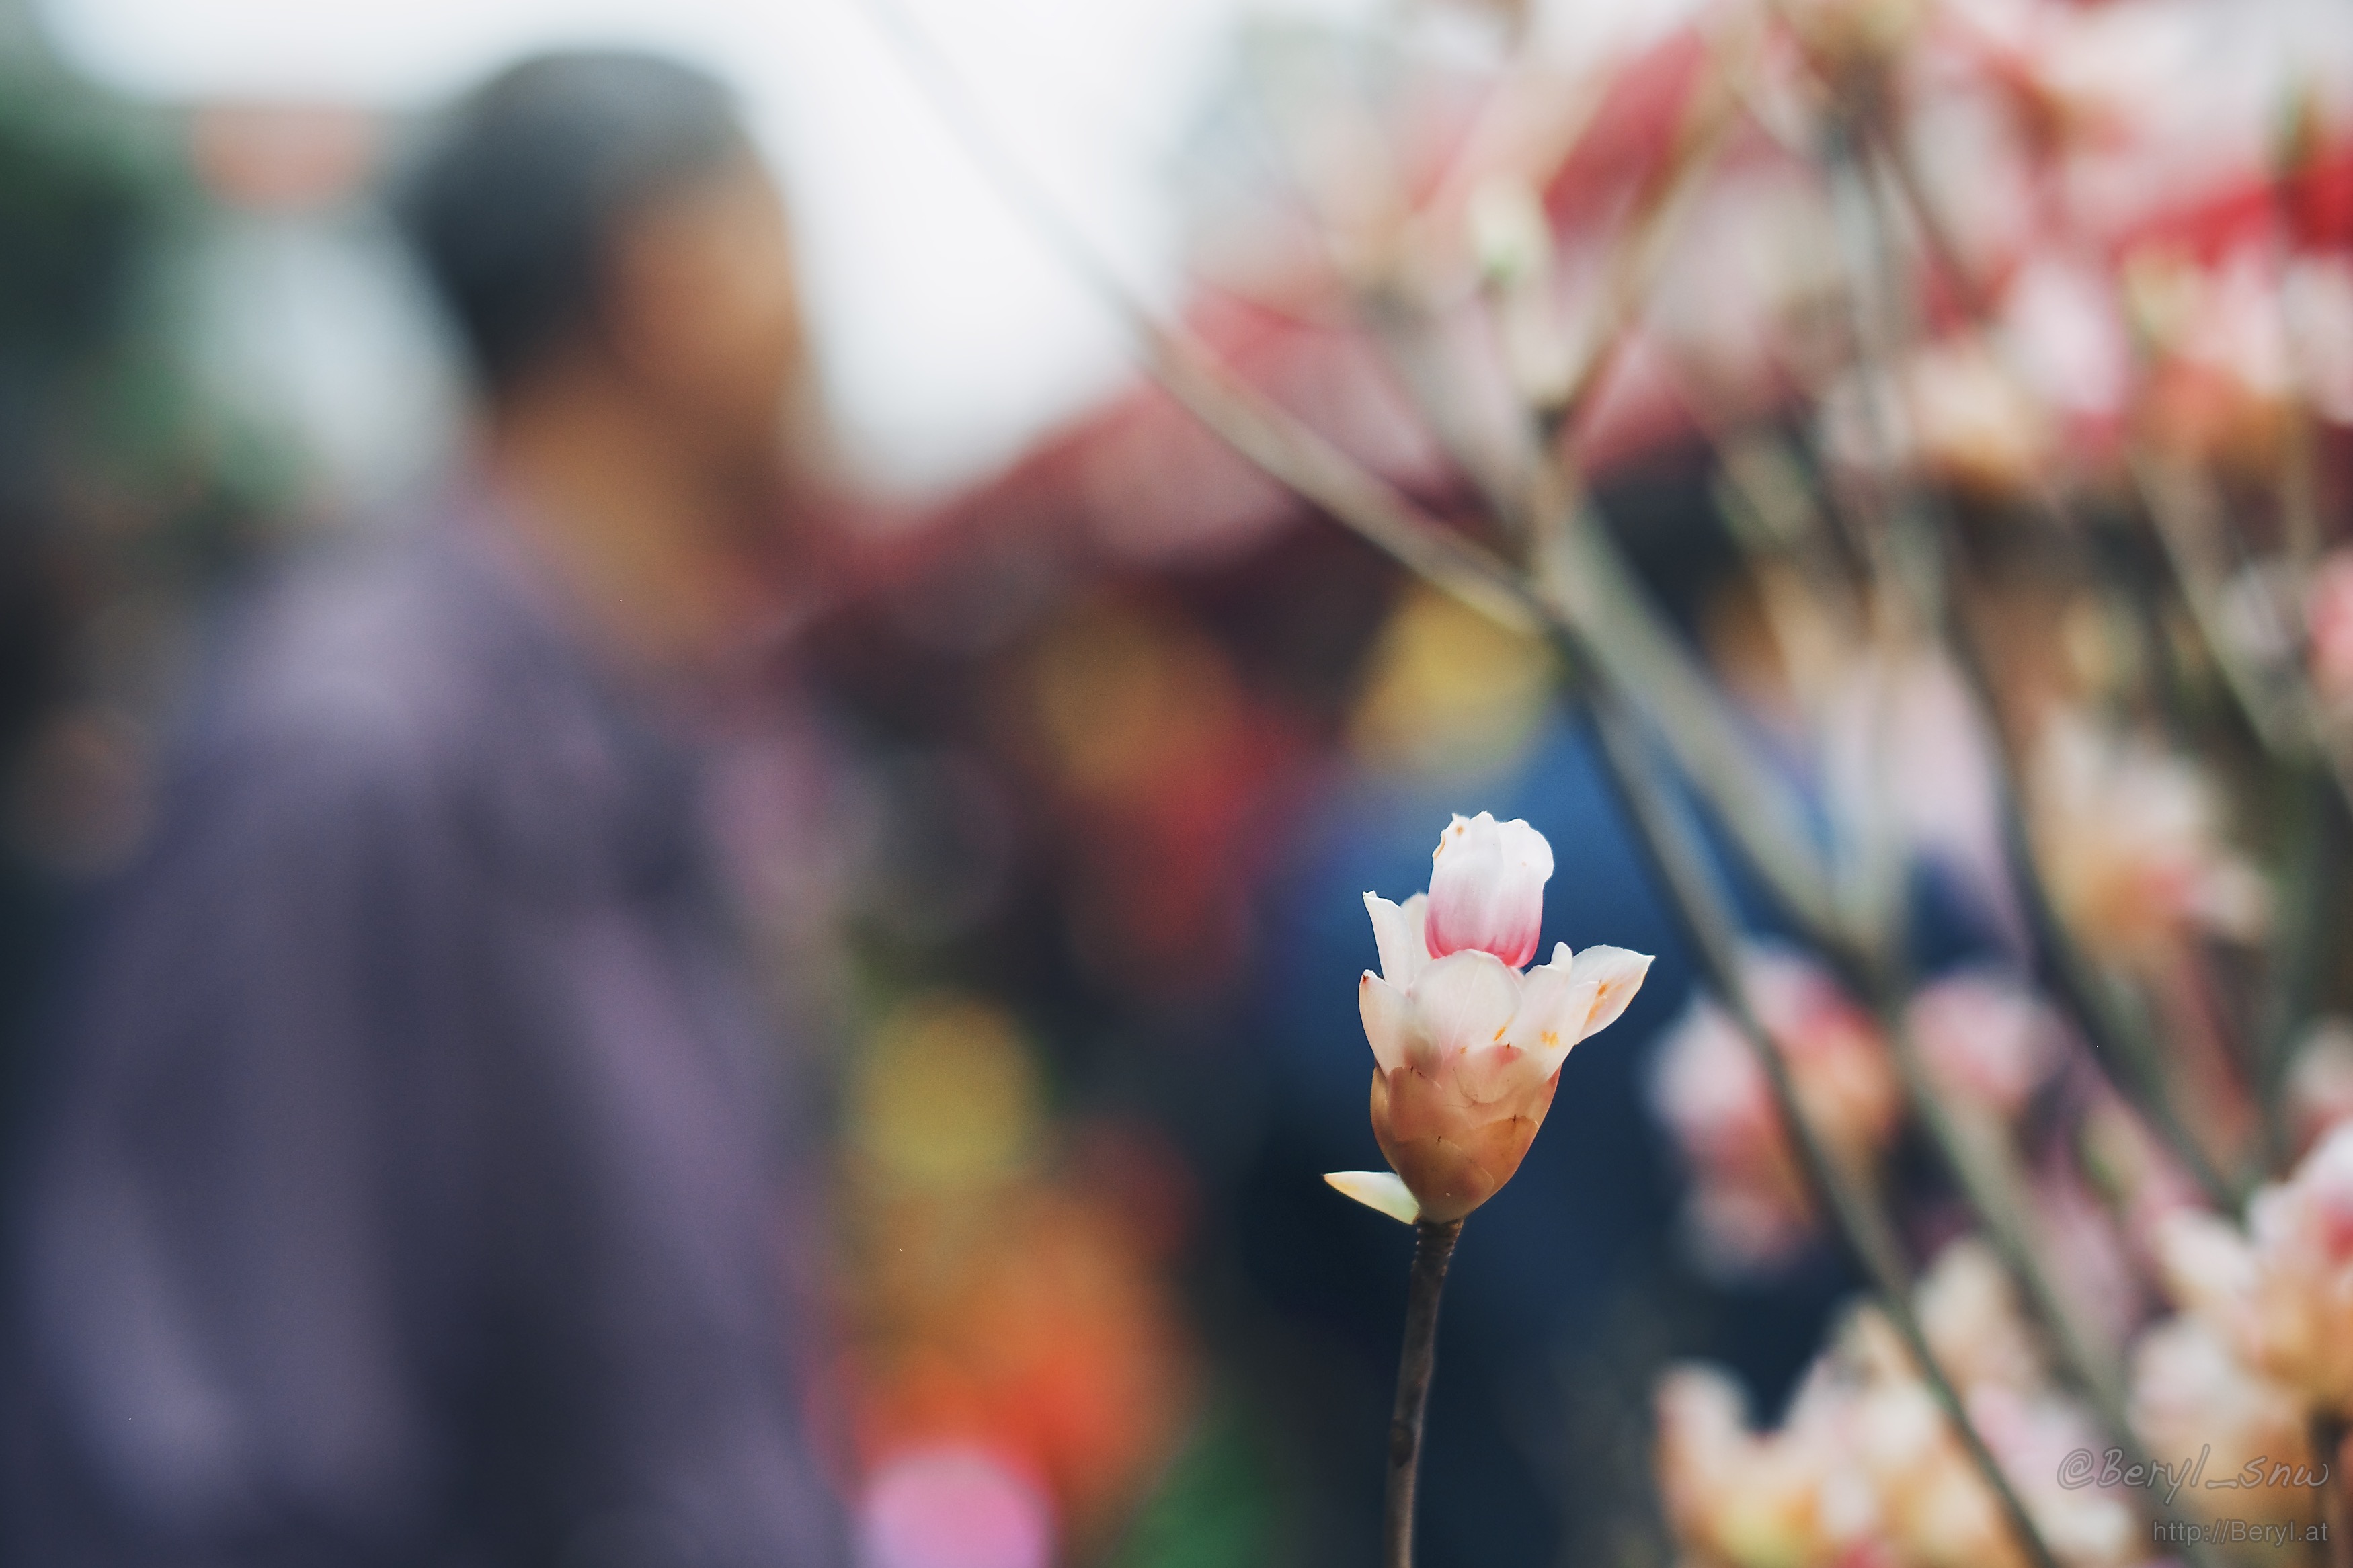
blossom, bokeh, blur, plant, street, photography, leaf, flower, petal, city, urban, fujifilm, spring, chinese, red, color, flora, season, flowers, close up, 35mm, newyear, canton, mirrorless, xf35mmf14r, xpro1, snap, snapshots, springfestival, vsco, chinesenewyear, bokehlicious, fujinonxf35mmf14r, macro photography, flowering plant, land plant